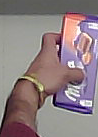
Product: milka_chocolate